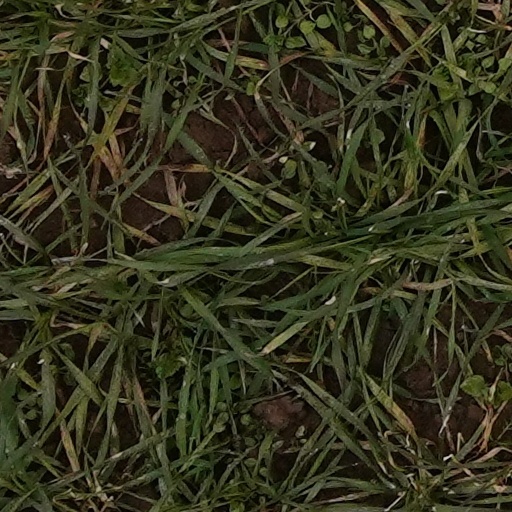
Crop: wheat